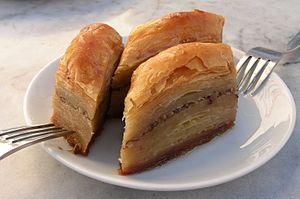
Un baklava, baclava ou baclawa, ou baklawa pour la variante maghrébine, est un dessert traditionnel commun aux peuples des anciens empires ottoman et perse. On le retrouve dans les Balkans, dans le Caucase, au Maghreb et au Moyen-Orient.
La cuisine de l'Albanie, comme dans la plupart des nations méditerranéennes et des Balkans, a été fortement influencé par sa longue histoire. À différents moments, le territoire de l'Albanie a été occupé par la Grèce, l'Italie et l'Empire ottoman, et chaque groupe a laissé sa marque sur la cuisine albanaise. Le repas principal des albanais est le déjeuner, il est habituellement accompagné d'une salade de légumes, comme des tomates, des concombres, des poivrons verts, et des olives avec de l'huile d'olive, du vinaigre et du sel. Le déjeuner inclut également un plat principal, des légumes et de la viande. Les spécialités de fruits de mer sont également communes dans les secteurs côtiers de Durrës, Vlorë et Sarandë.